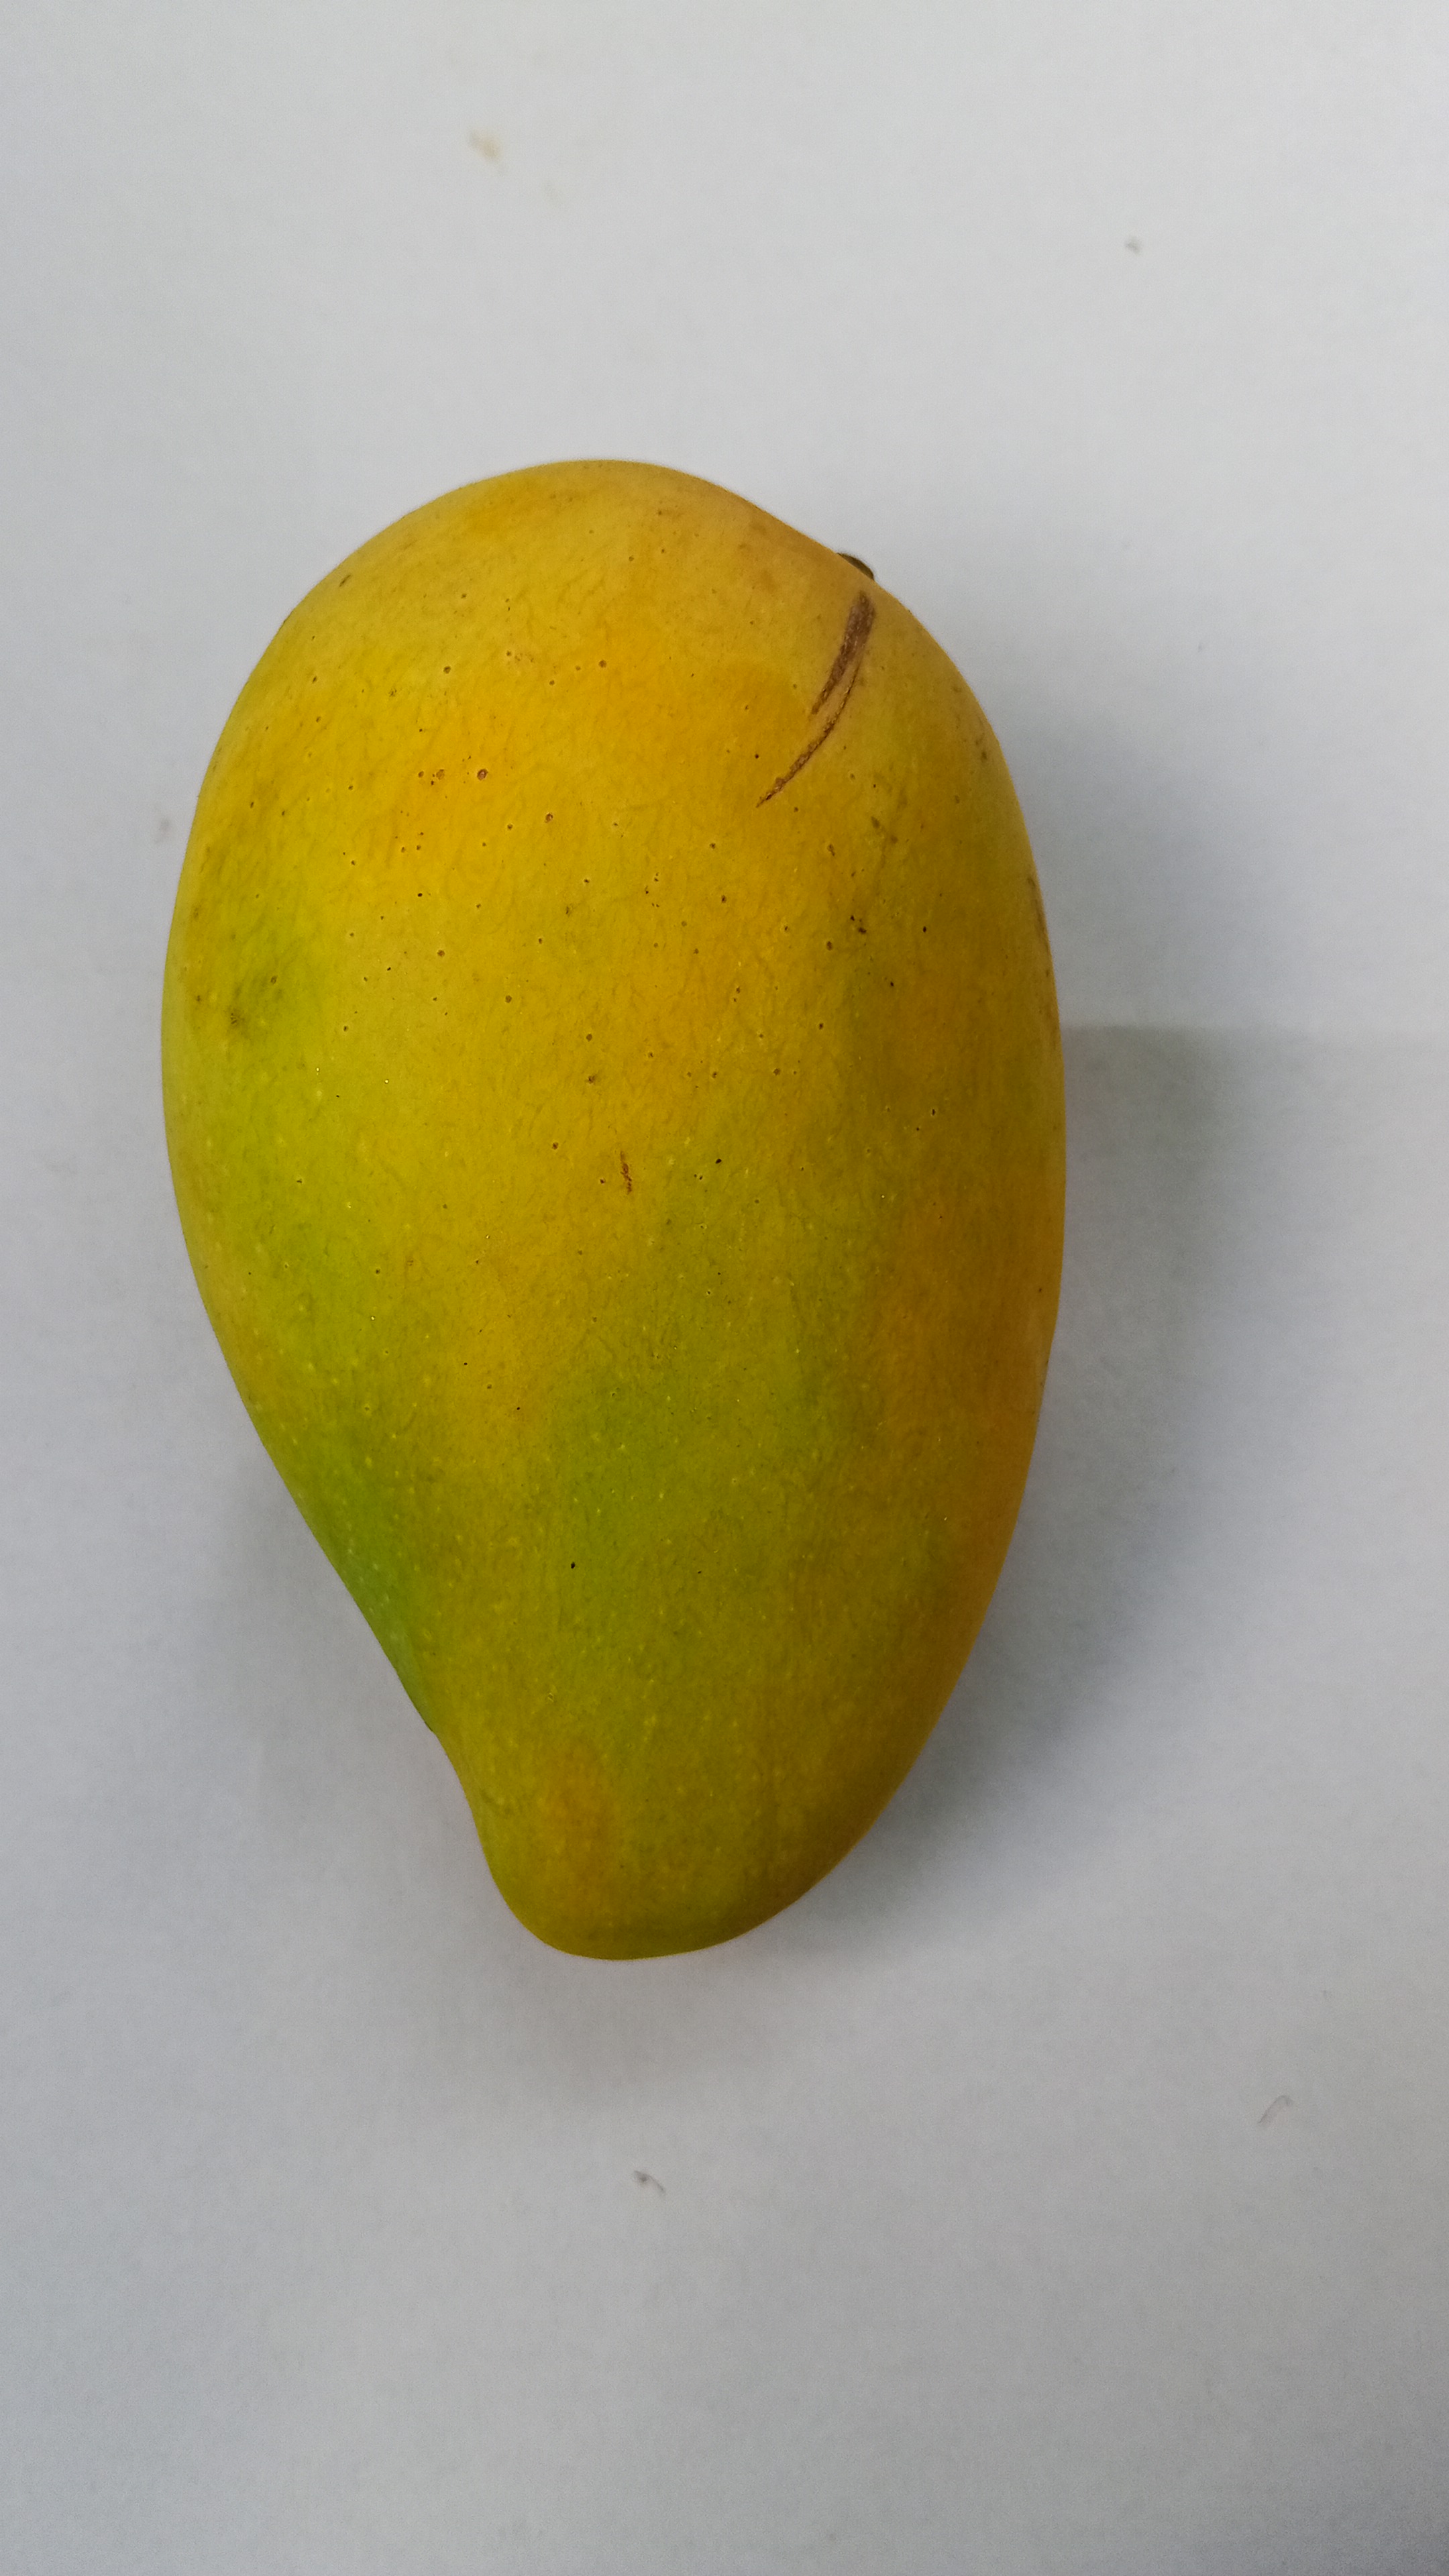
Mango variety: RaniBhog